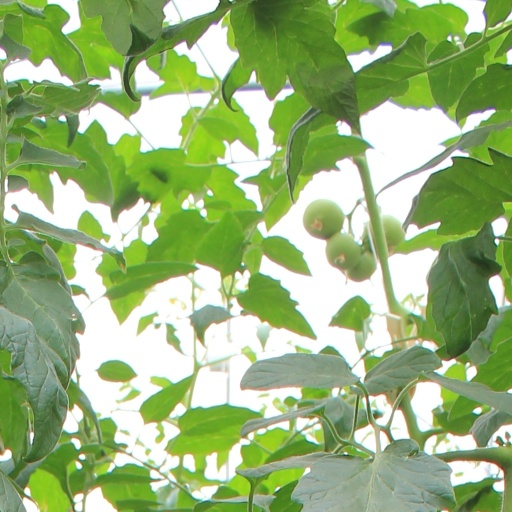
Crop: tomato